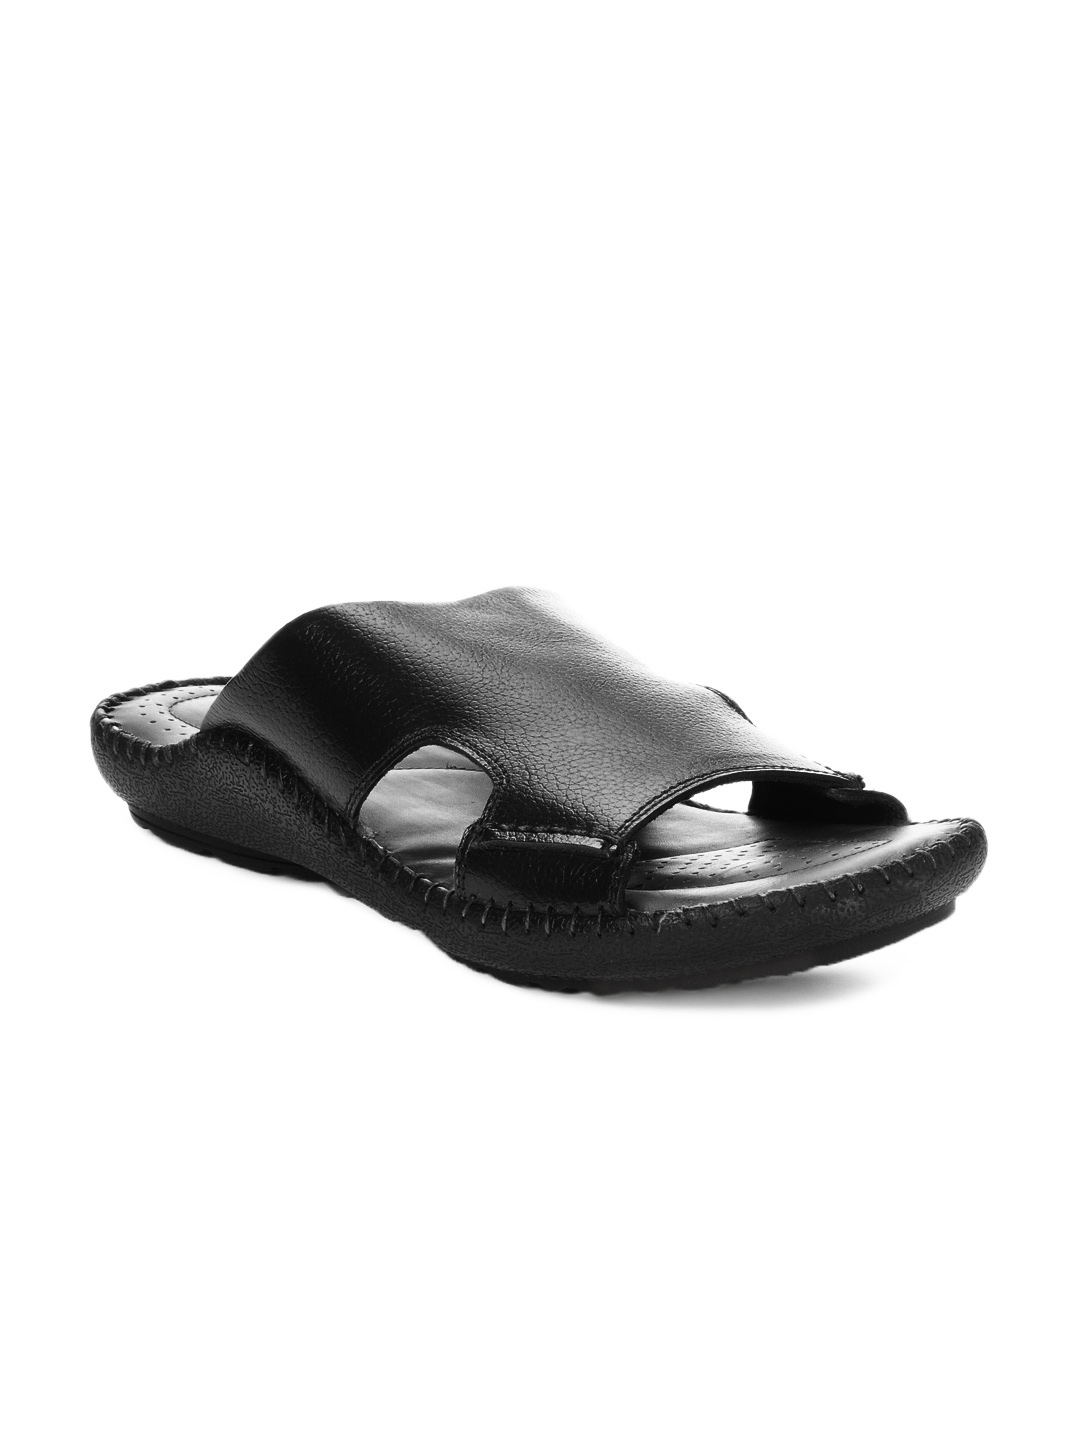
Franco Leone Men Black Sandals
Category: Footwear / Sandal / Sandals
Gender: Men
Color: Black
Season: Summer 2012
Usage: Casual